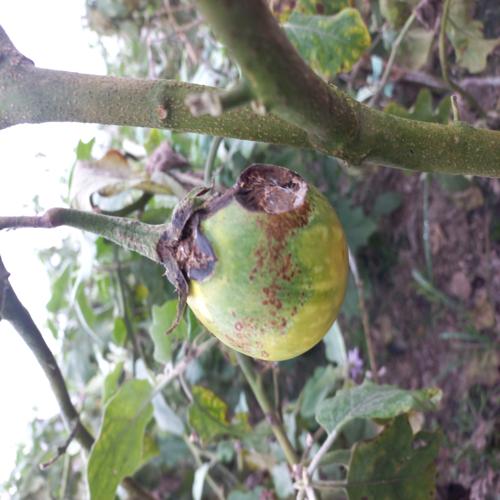
Label: Phomopsis Bright